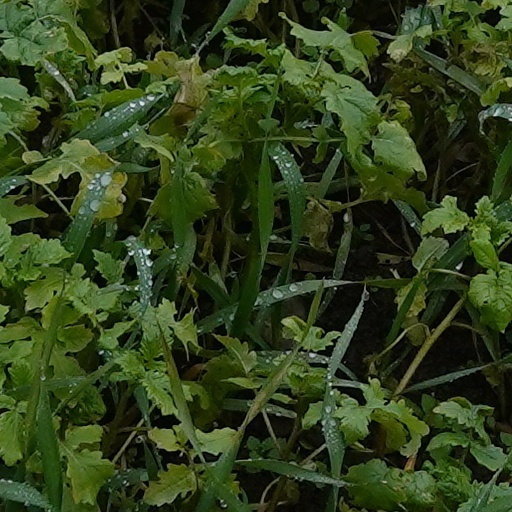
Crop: wheat